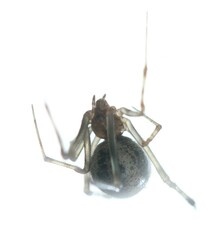
Species: Parasteatoda_tepidariorum